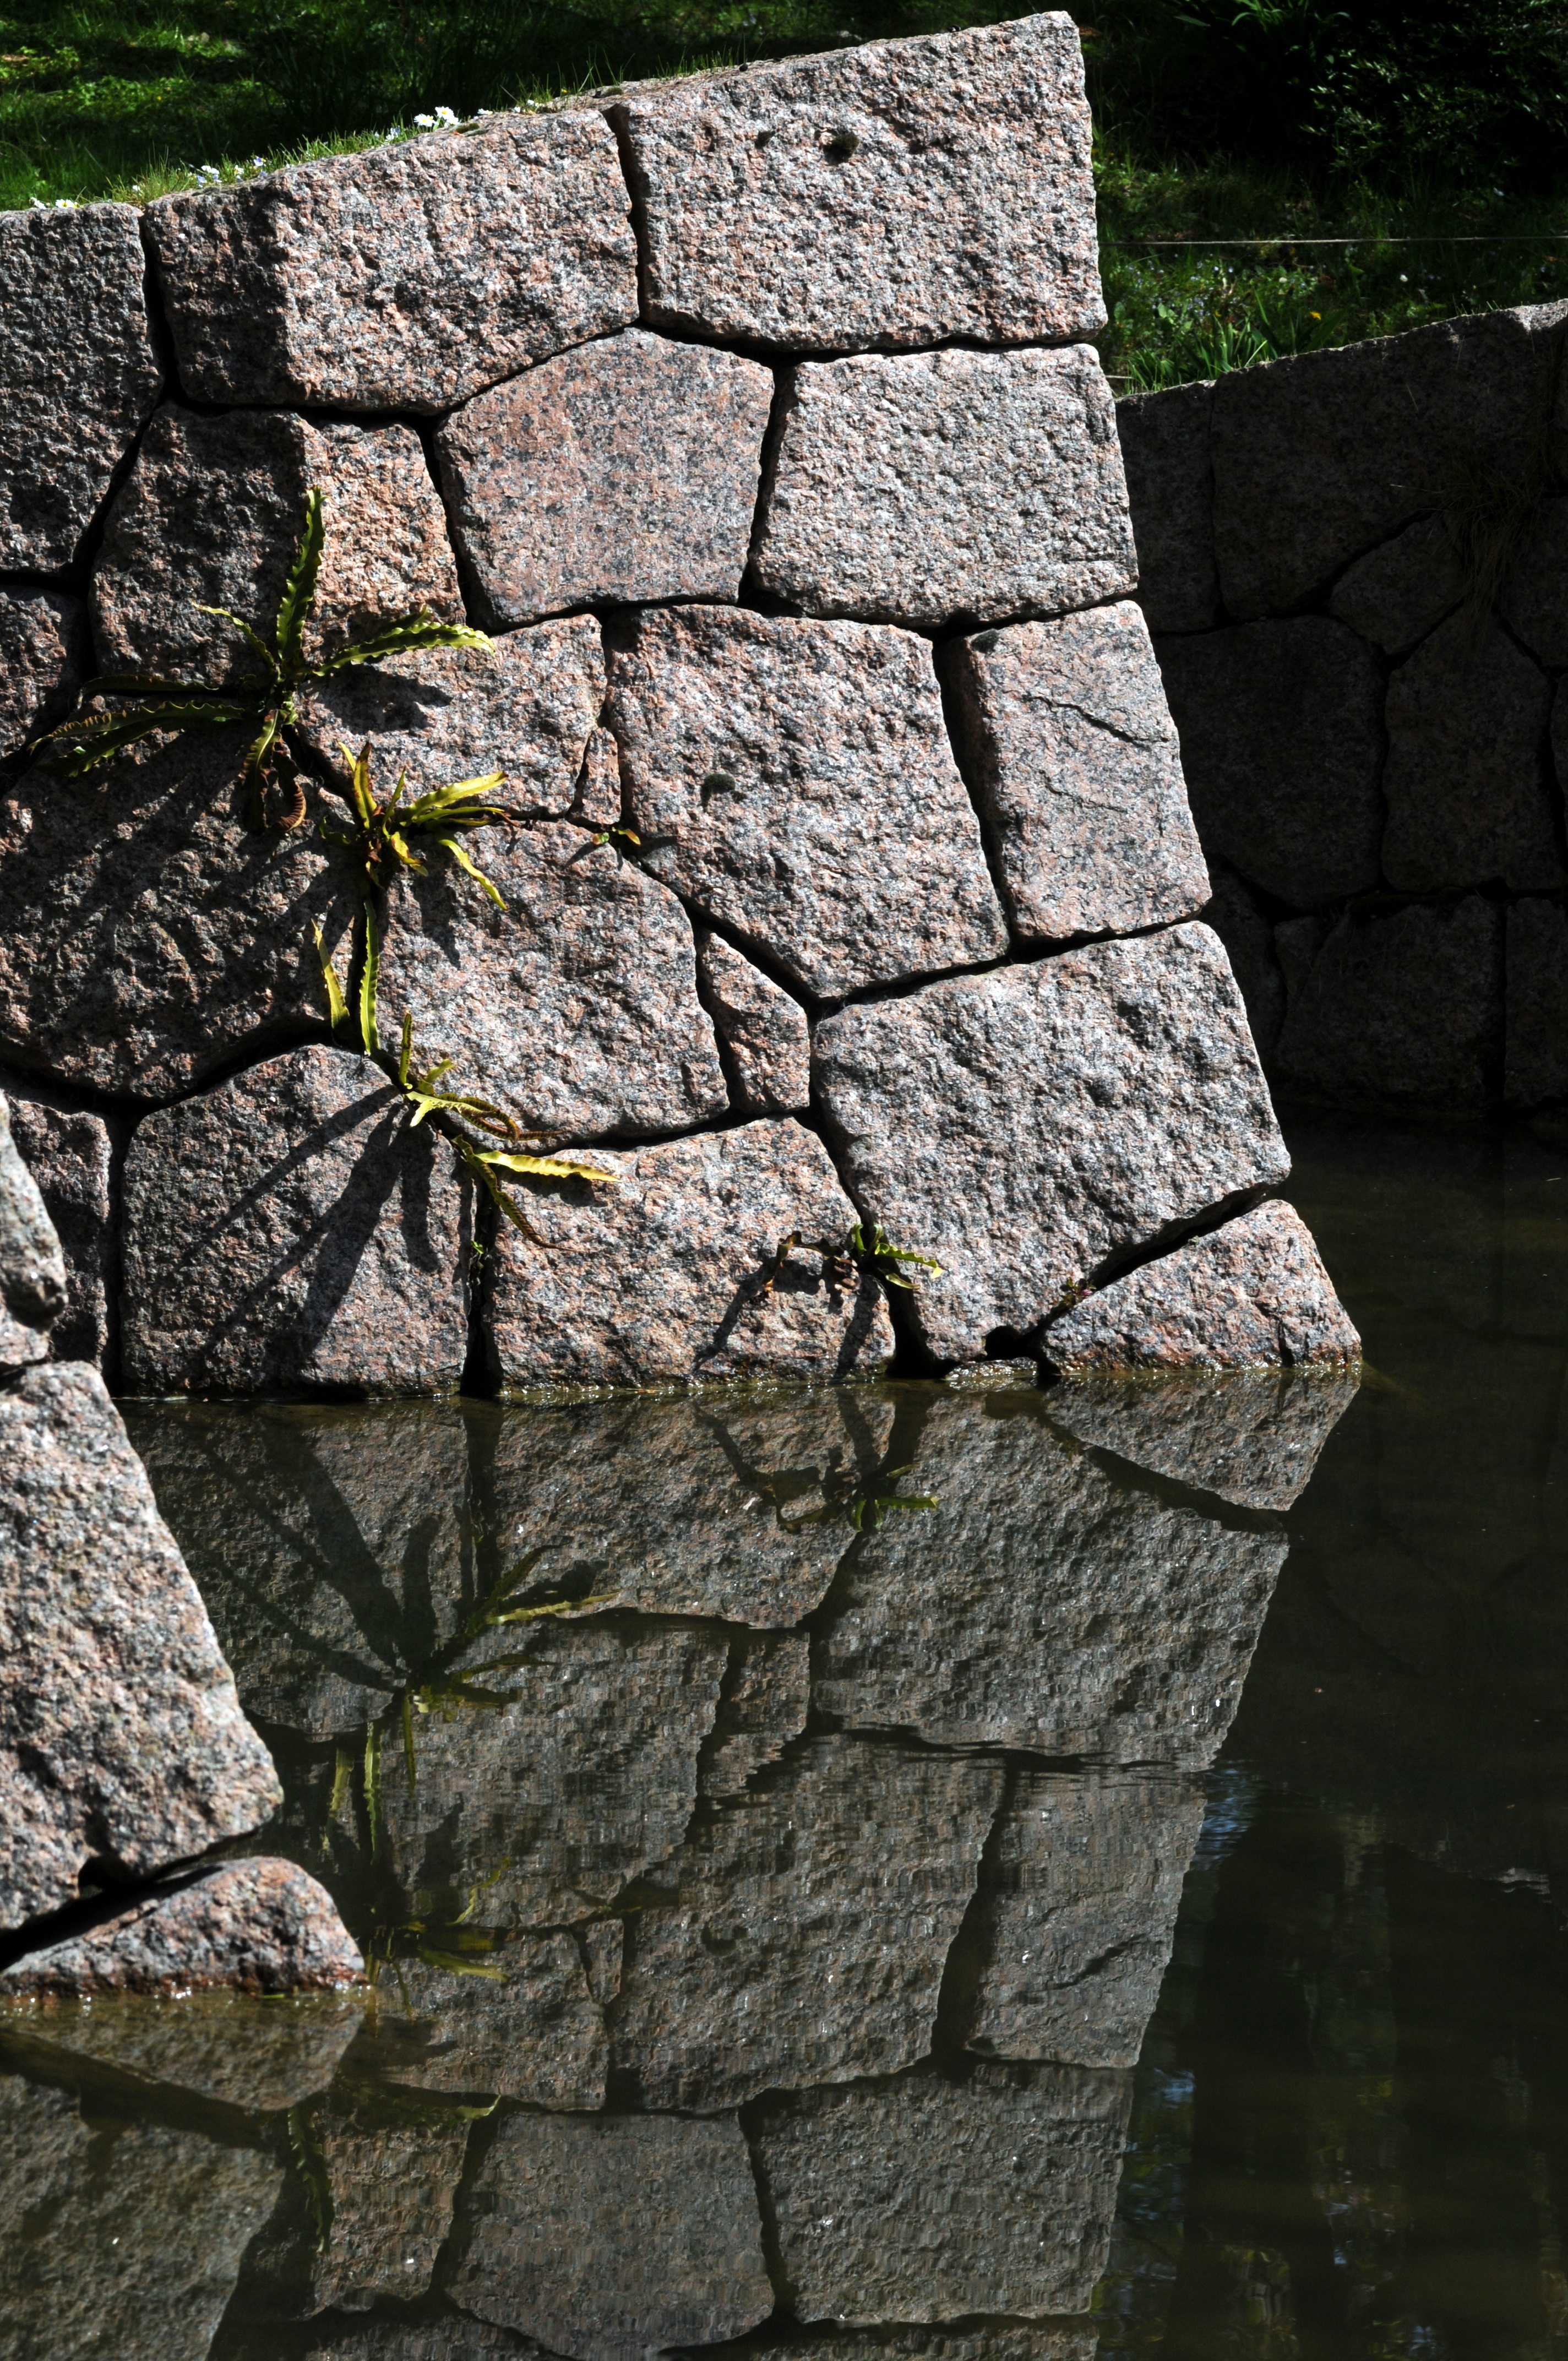
tree, nature, rock, wood, trunk, wall, reflection, soil, stone wall, brick, terrain, material, japanese garden, stones, geology, ruins, boulder, basin, bedrock, ancient history, albert kahn garden, boulogne billancourt